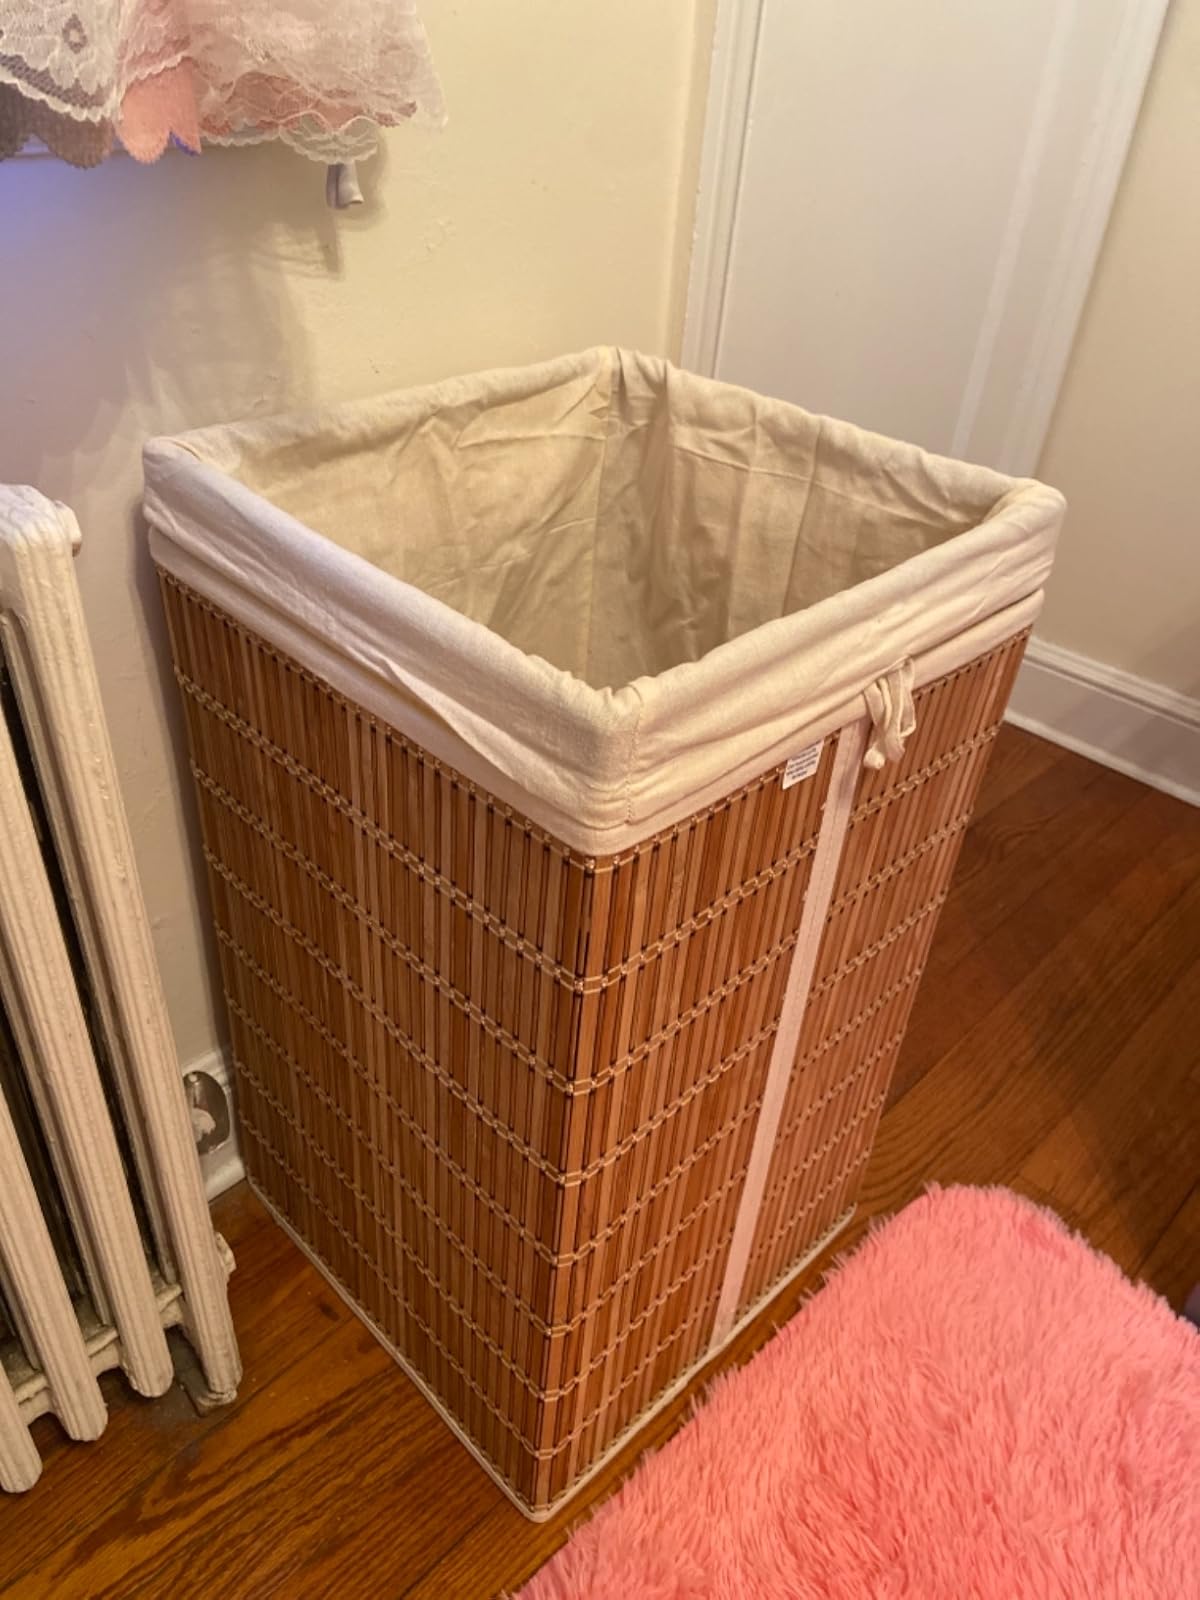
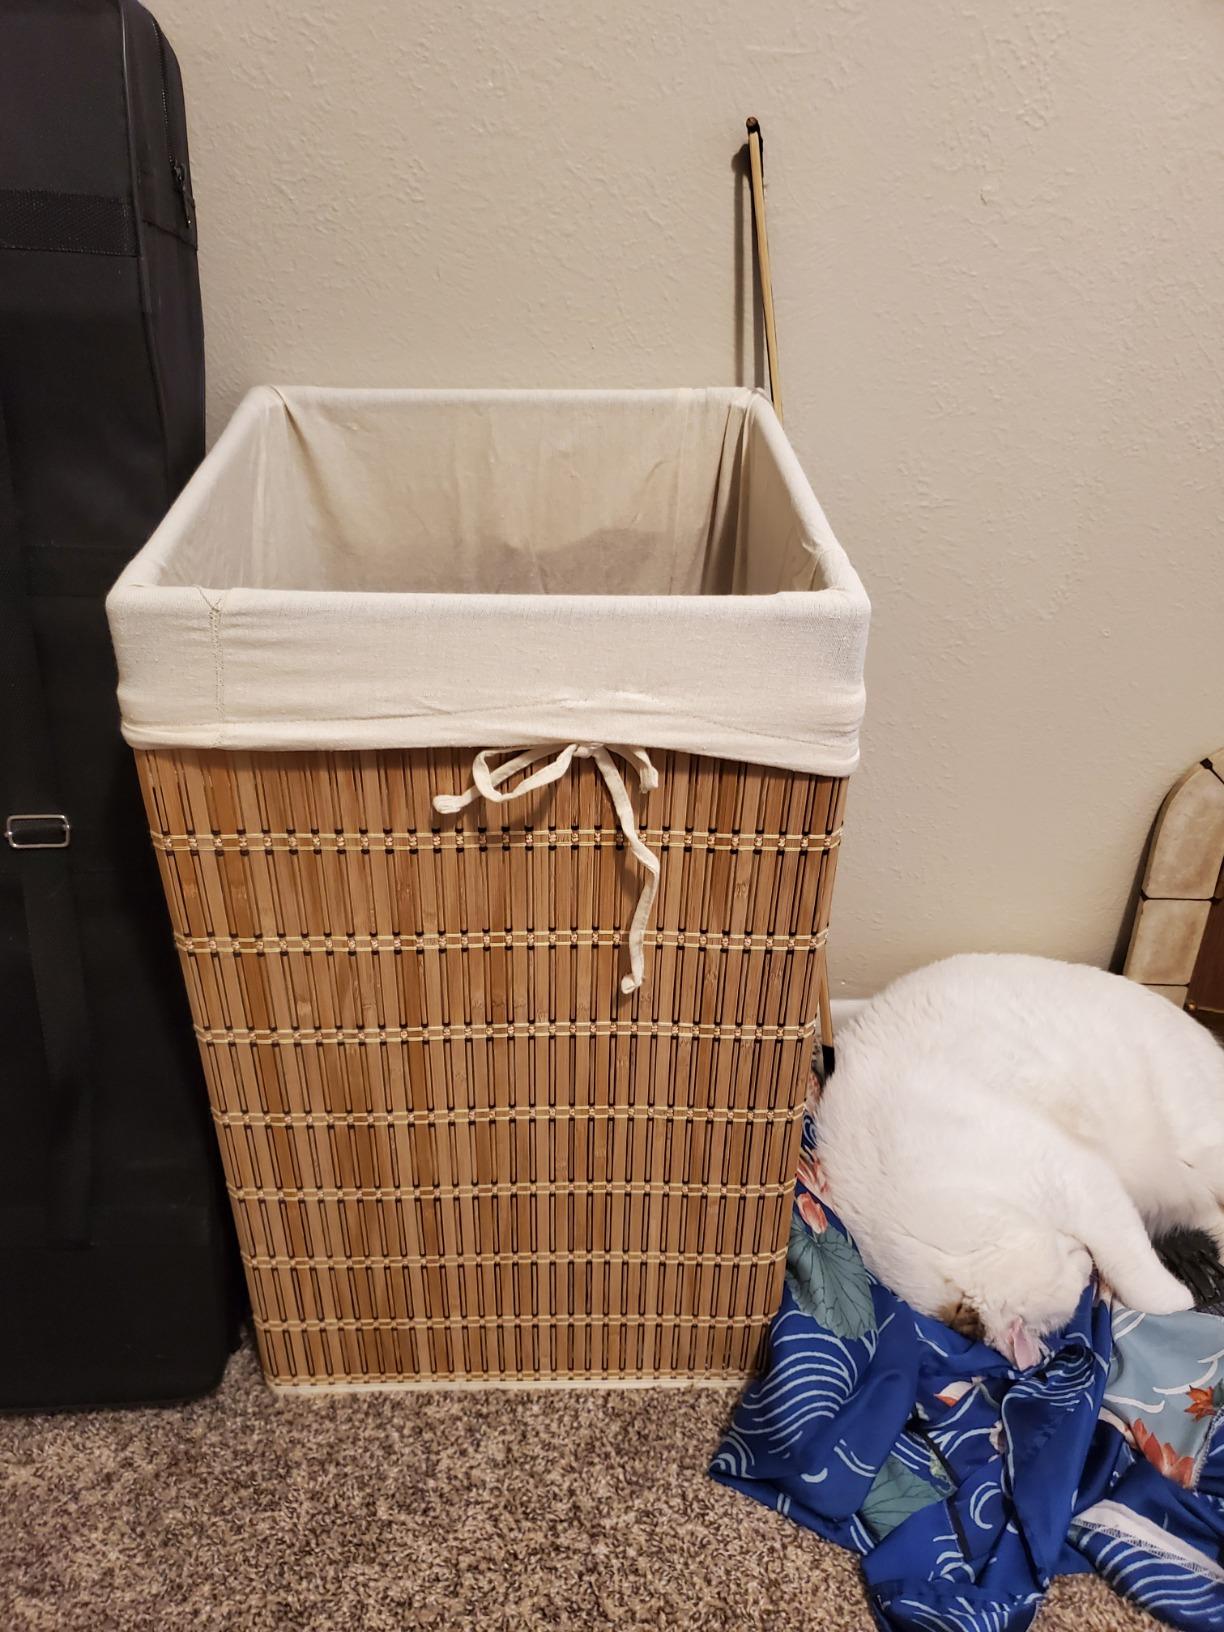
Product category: items_hamper
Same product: yes